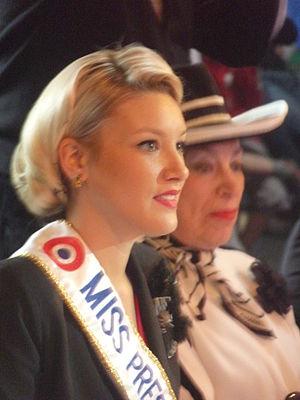
Geneviève de Fontenay &amp
Miss Excellence France, d’abord intitulée Miss Nationale, puis Miss Nationale — Geneviève de Fontenay en 2010 et Miss Prestige Nationale entre 2010 et 2018, est un concours de beauté féminine français créé par Geneviève de Fontenay après sa démission de la Société Miss France en avril 2010. Geneviève de Fontenay est la présidente d'honneur du comité jusqu'en 2016, date à laquelle elle cesse toute activité au sein de ce dernier.
Geneviève Mulmann, dite Geneviève de Fontenay, née le 30 août 1932 à Longwy, est l'ancienne présidente du Comité Miss France et du Comité Miss Prestige National.